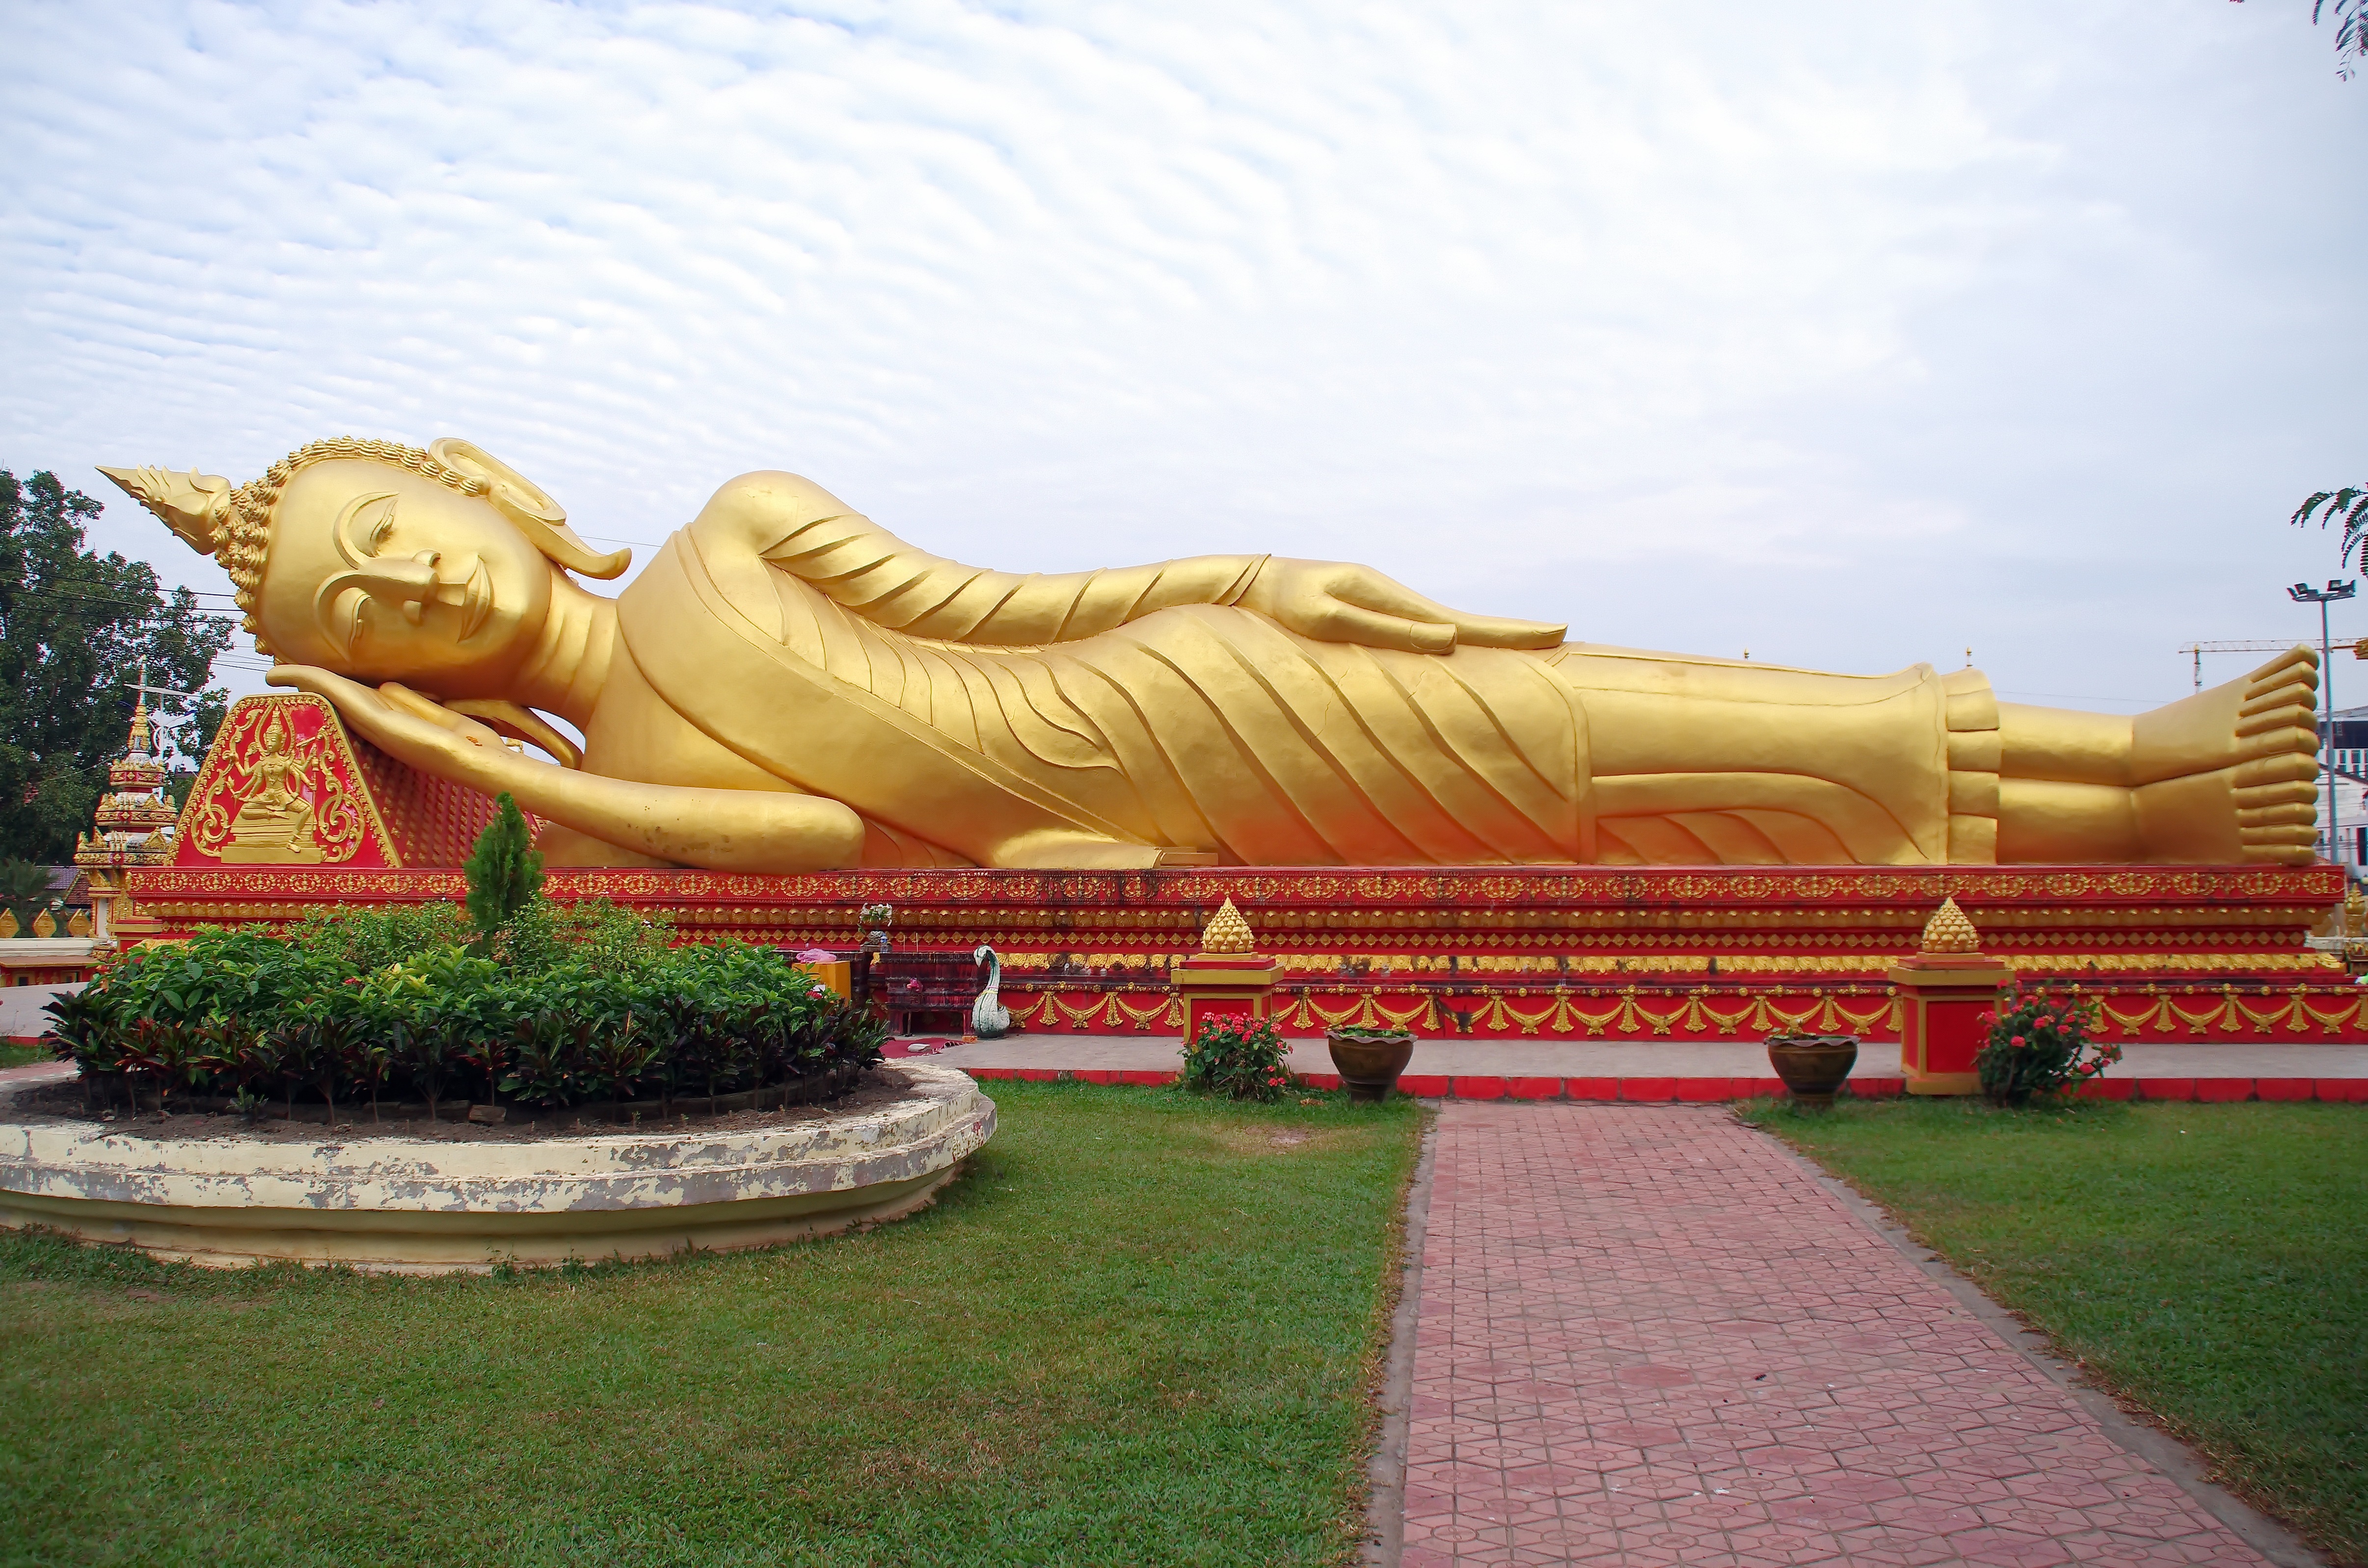
monument, statue, buddhist, buddhism, religion, religious, temple, buddha, prayer, sacred, layer, laos, inflatable, dore, royal palace, vientiane, religious art